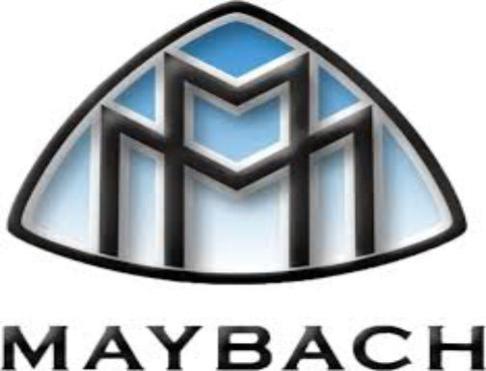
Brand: maybach-1
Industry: Transportation